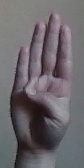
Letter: kaaf